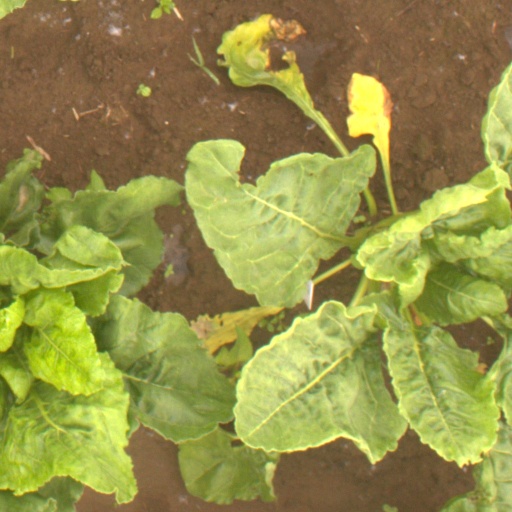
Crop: sugar beet